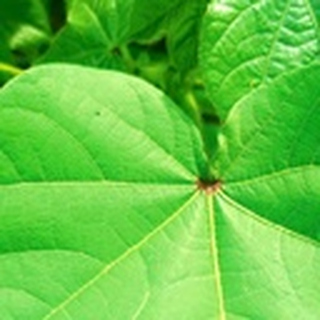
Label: healthy_cotton